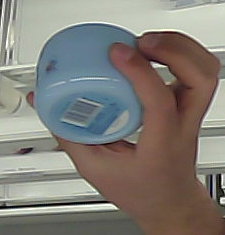
Product: nivea_baby